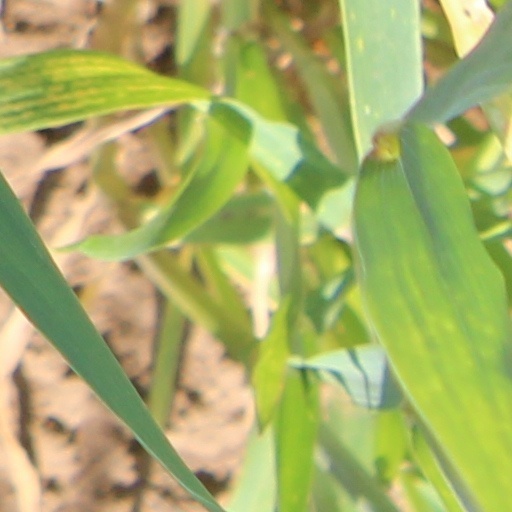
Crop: wheat